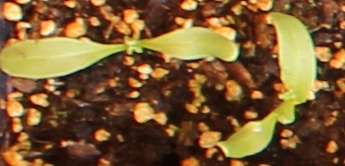
Label: Sugar beet